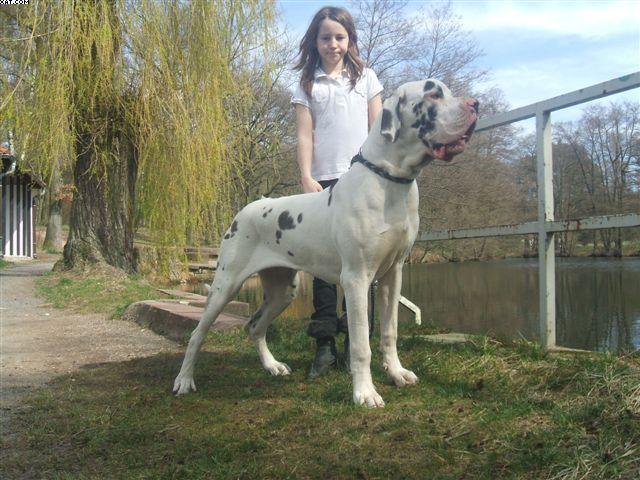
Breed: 206-n000035-Great_Dane